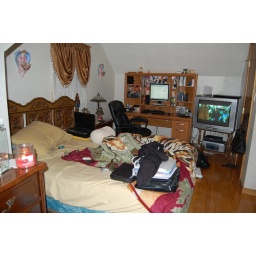
Half of room, took out 1 night stand to push the bed against the wall to make room.